Sky position (RA, Dec in degrees): 153.733, 6.197
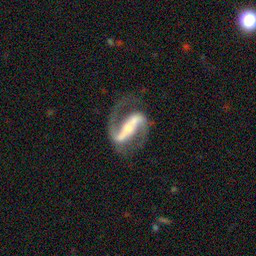
Galaxy morphology: Barred Spiral Galaxies